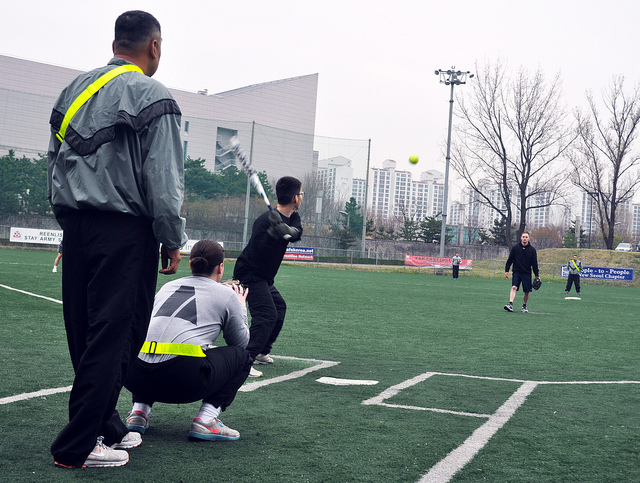
hình ảnh trận bóng chày đang diễn ra với quả bóng đang bay trên không